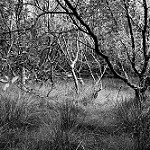
Label: forest